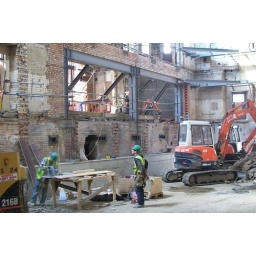
Construction of the new public viewing gallery within the ground floor wall on the side of the Grafton Pool.